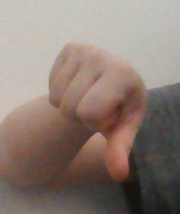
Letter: waw